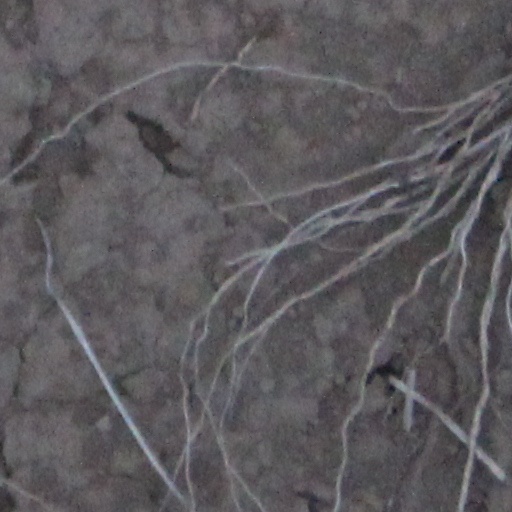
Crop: wheat